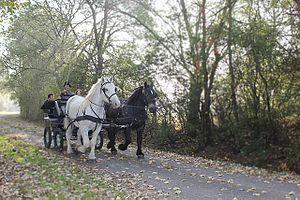
Jean-Max Manceau et ses deux percherons